WQAM

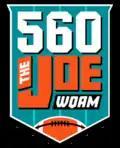
Logo as "The Joe"

On February 2, 2017, CBS Radio announced it would merge with Entercom (now Audacy, Inc.). The merger was approved on November 9, 2017, and was consummated on November 17, making WQAM a sister station to fellow sports station 790 WAXY.